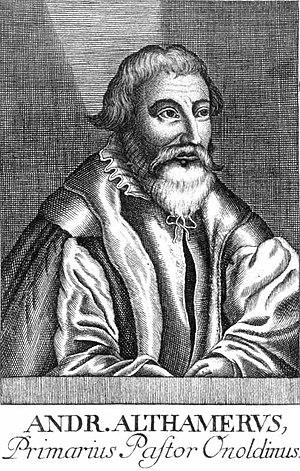
Andreas Althamer est un théologien protestant allemand.